Goichi Oie

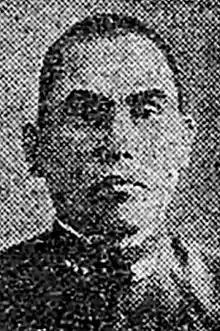

Goichi Oie (17 February 1897 – August 2, 1944) was a captain in the Imperial Japanese Navy during World War II, and died during the Battle of Tinian.